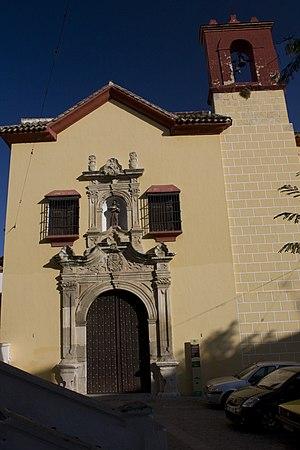
Église Saint Pierre